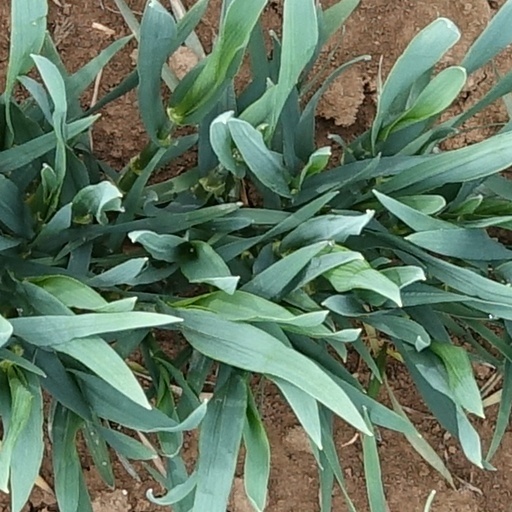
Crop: wheat